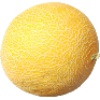
Label: Cantaloupe 1